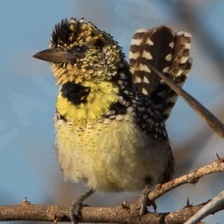
Species: D-ARNAUDS BARBET
Scientific name: TRACHYPHONUS DARNAUDII